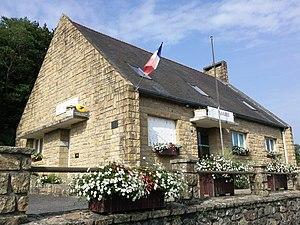
Dirinon [diʁinɔ̃] est une commune du département du Finistère, dans la région Bretagne, en France.